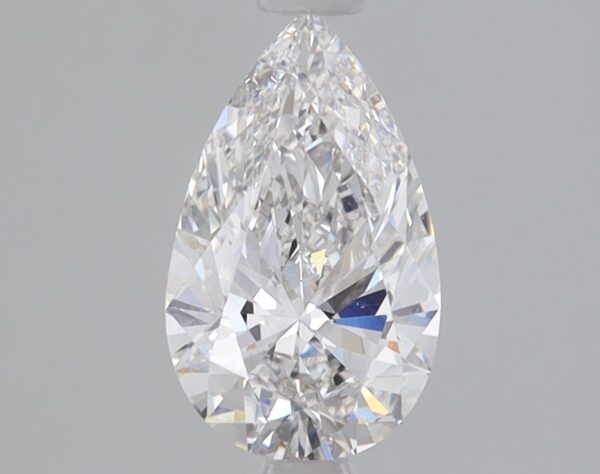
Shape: pear
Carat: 0.91
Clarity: VVS2
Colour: F
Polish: EX
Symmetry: EX
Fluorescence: NONE
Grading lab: IGI
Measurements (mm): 8.92 x 5.41 x 3.26